National Mall

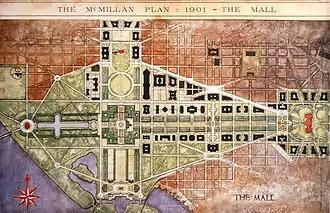
The National Mall was the centerpiece of the 1902 McMillan Plan. A central open vista traversed the length of the Mall.

In his 1791 plan for the future city of Washington, D.C., Pierre (Peter) Charles L'Enfant envisioned a garden-lined "grand avenue" approximately 1 mile (1.6 km) in length